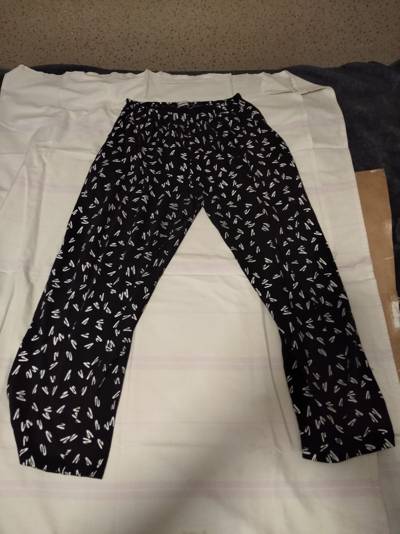
Waste category: clothes